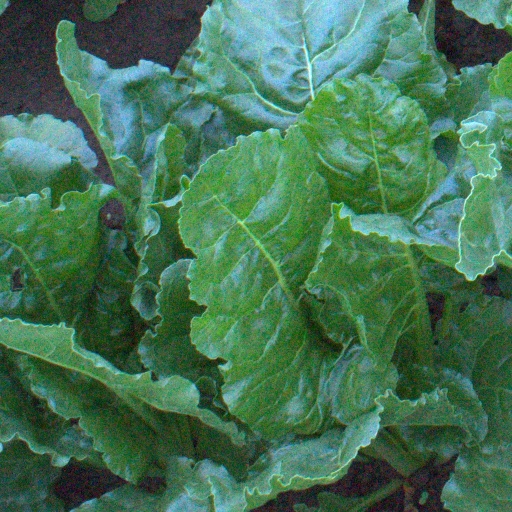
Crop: sugar beet